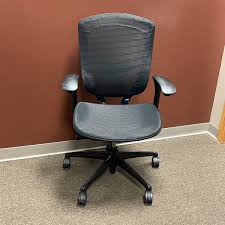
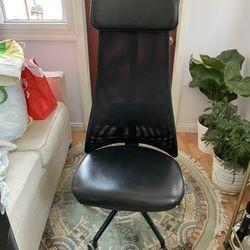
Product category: items_chair
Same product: no